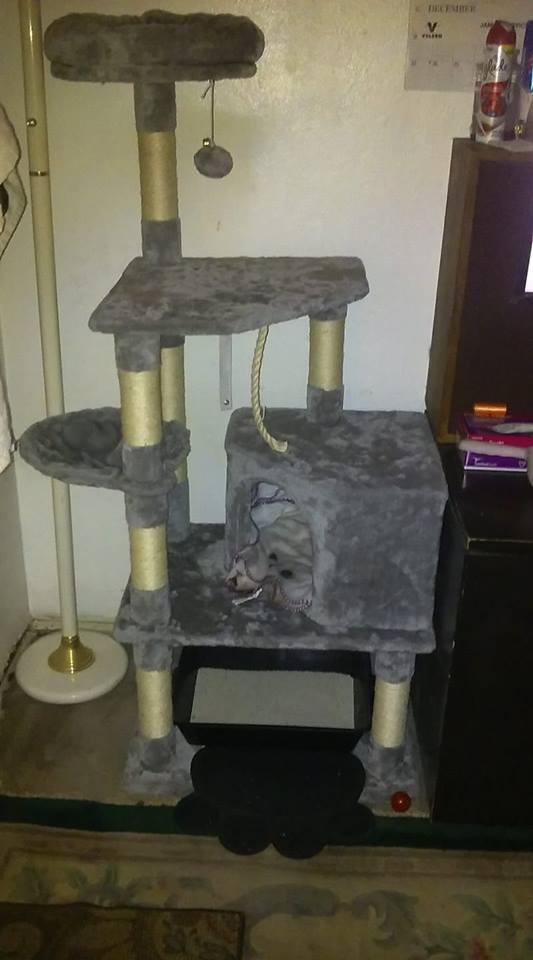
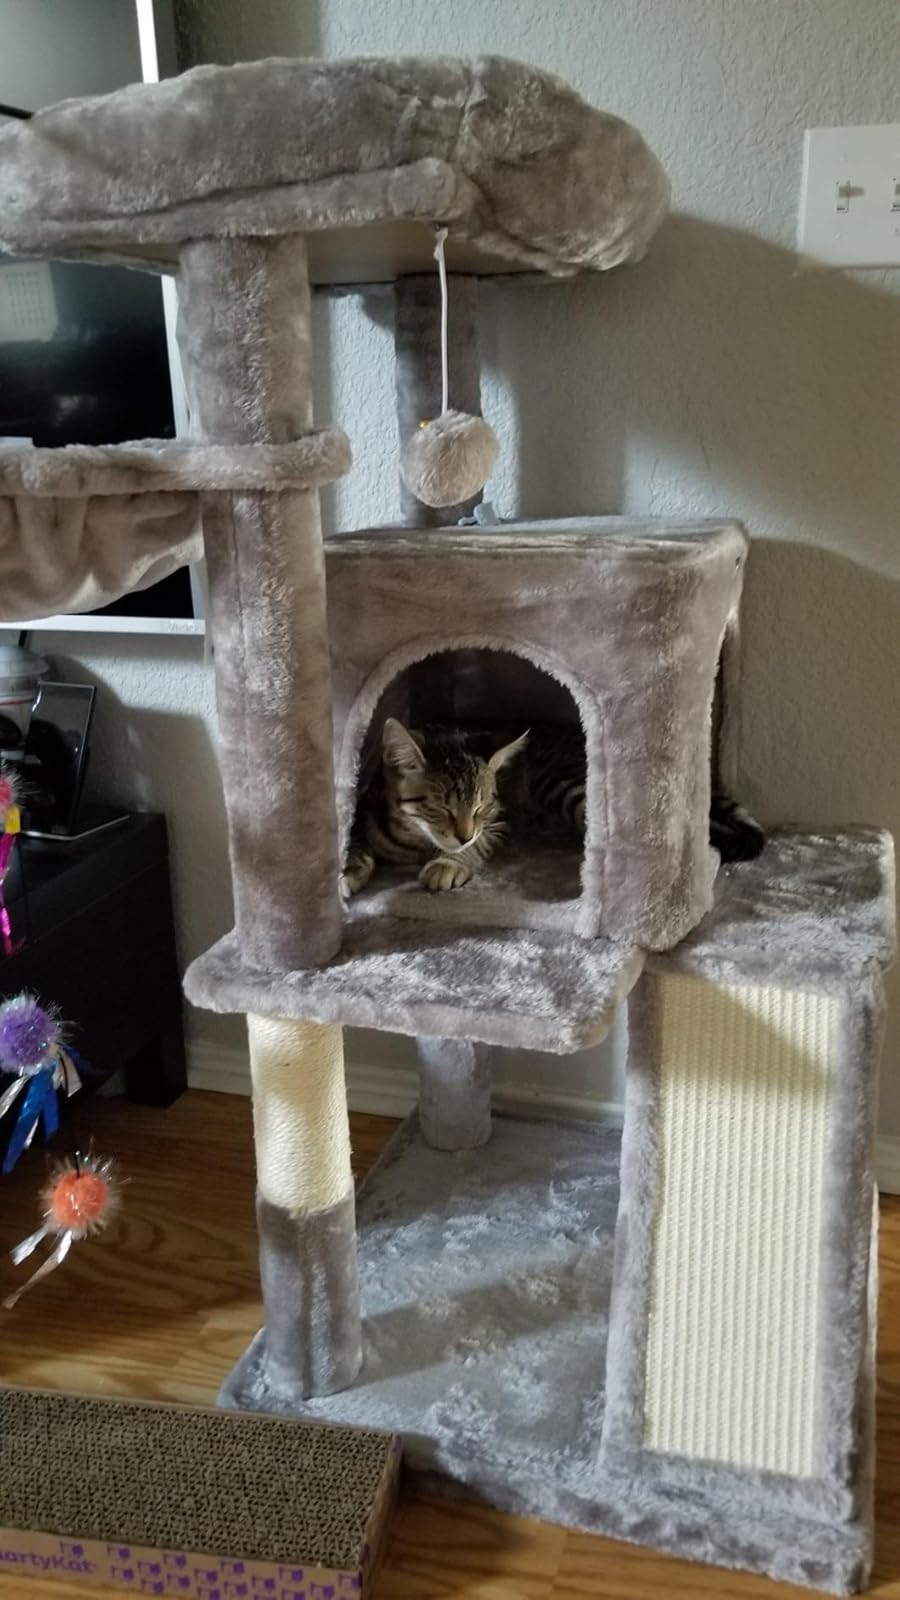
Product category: items_cat tree
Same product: no